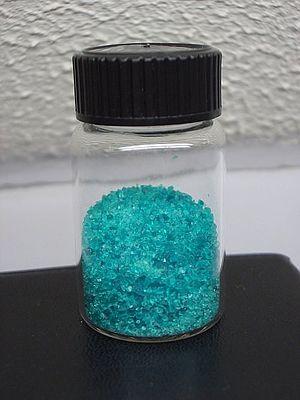
Le nickel est l'élément chimique de numéro atomique 28, de symbole Ni. Le corps simple nickel est un métal.
Le sulfate de nickel(II) est un composé inorganique de formule chimique NiSO₄ sous forme anhydre. Il peut également se présenter sous forme hydratée. Ce composé bleu très soluble dans l'eau est une source courante d'ions Ni²⁺ en particulier pour l'électroplacage.